Nara Prefectural University

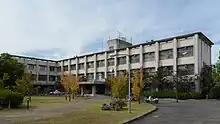
Nara Prefectural University

is a public university in Nara, Nara, Japan. The predecessor of the school was founded in 1953, and it was chartered as a university in 1990.